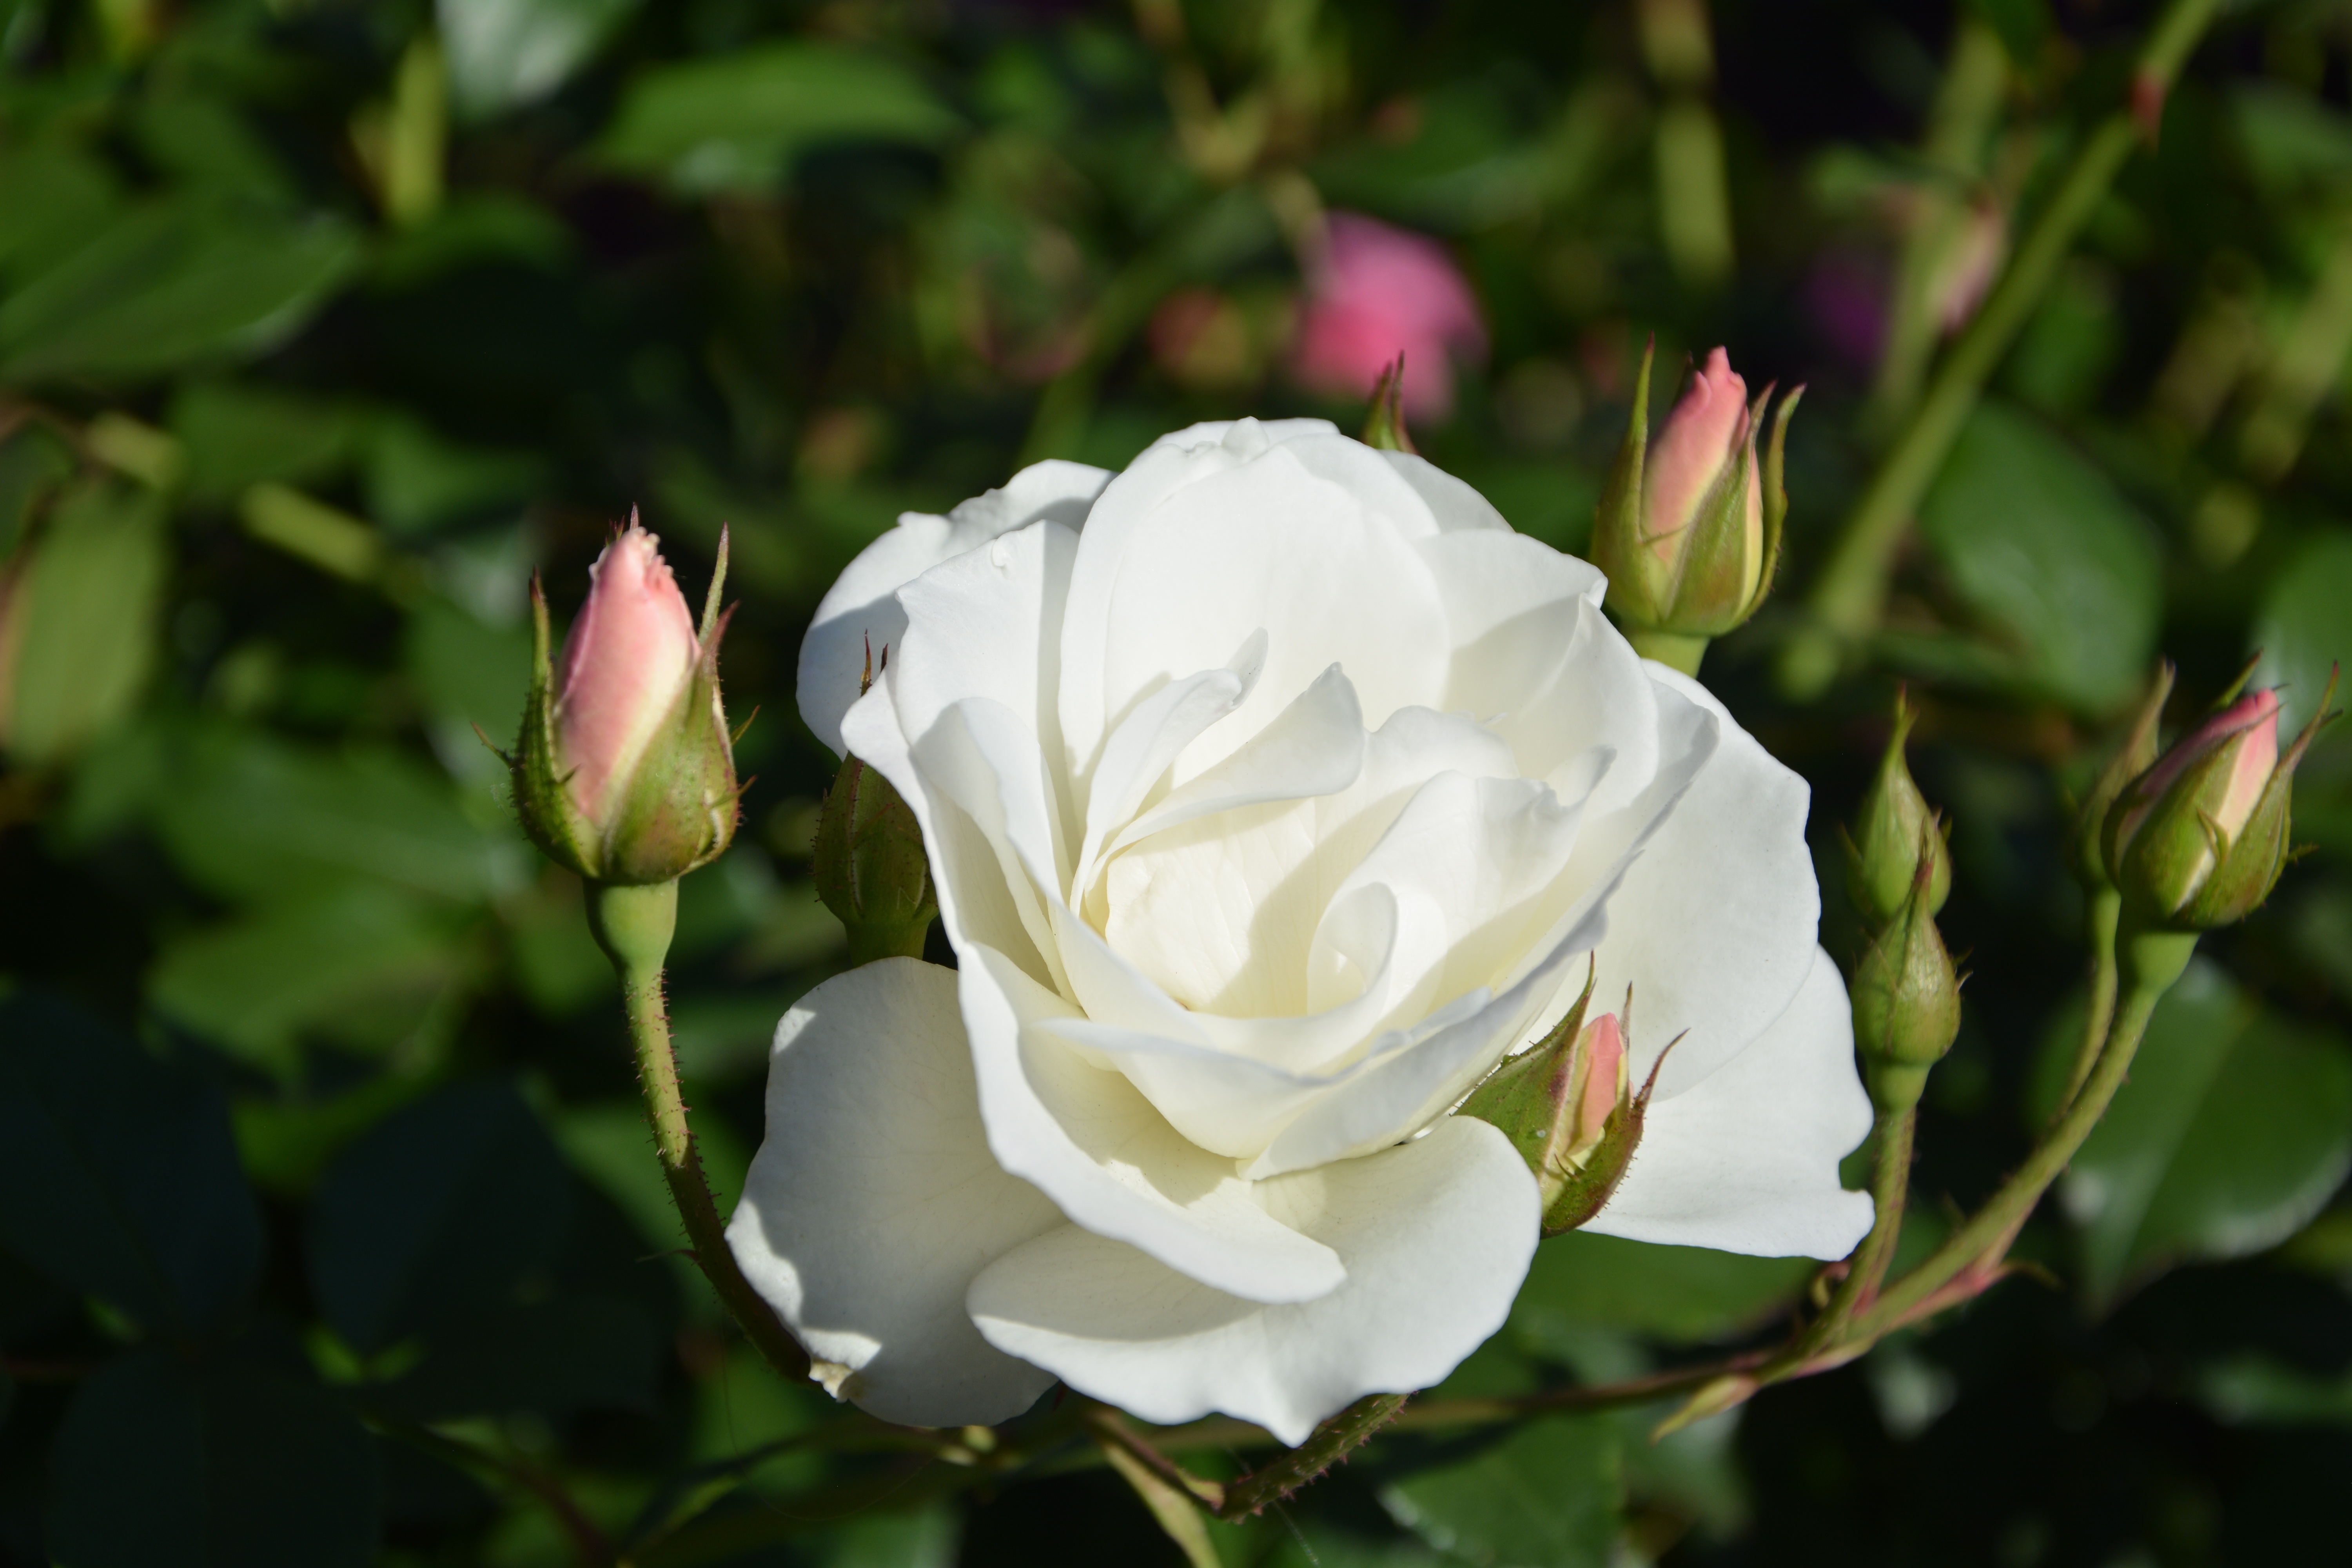
blossom, plant, flower, petal, rose, spring, botany, flora, buds, floribunda, icebergs, flowering plant, garden roses, rose family, white rise, burnet rose, land plant, rosa centifolia, rose order